Talk (Yes album)

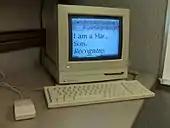
Rabin recorded "Talk" on four Apple Macintosh computers

The majority of "Talk" was recorded and mixed at Rabin's home studio in Hollywood, California which he named The Jacaranda Room. Additional recording took place at A&M Recording Studios in Hollywood. Rabin took charge of the album's production and opted for digital non-linear recording and editing over traditional tape, which allowed for audio tracks to be saved onto a hard drive in real time. He recalled: "Everyone thought I was nuts – but the band was great, very supportive", and they agreed to pursue it. Rabin said that Kaye was particularly enthusiastic and supportive in making the album, and described his role like "almost as a kind of co-producer". Although Kaye is credited to just playing the Hammond organ, Rabin said "his input was a lot more".